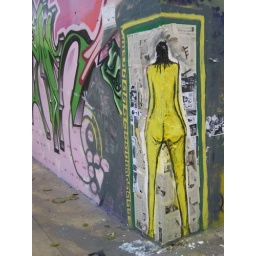
paper (that yellow girl around the corner)